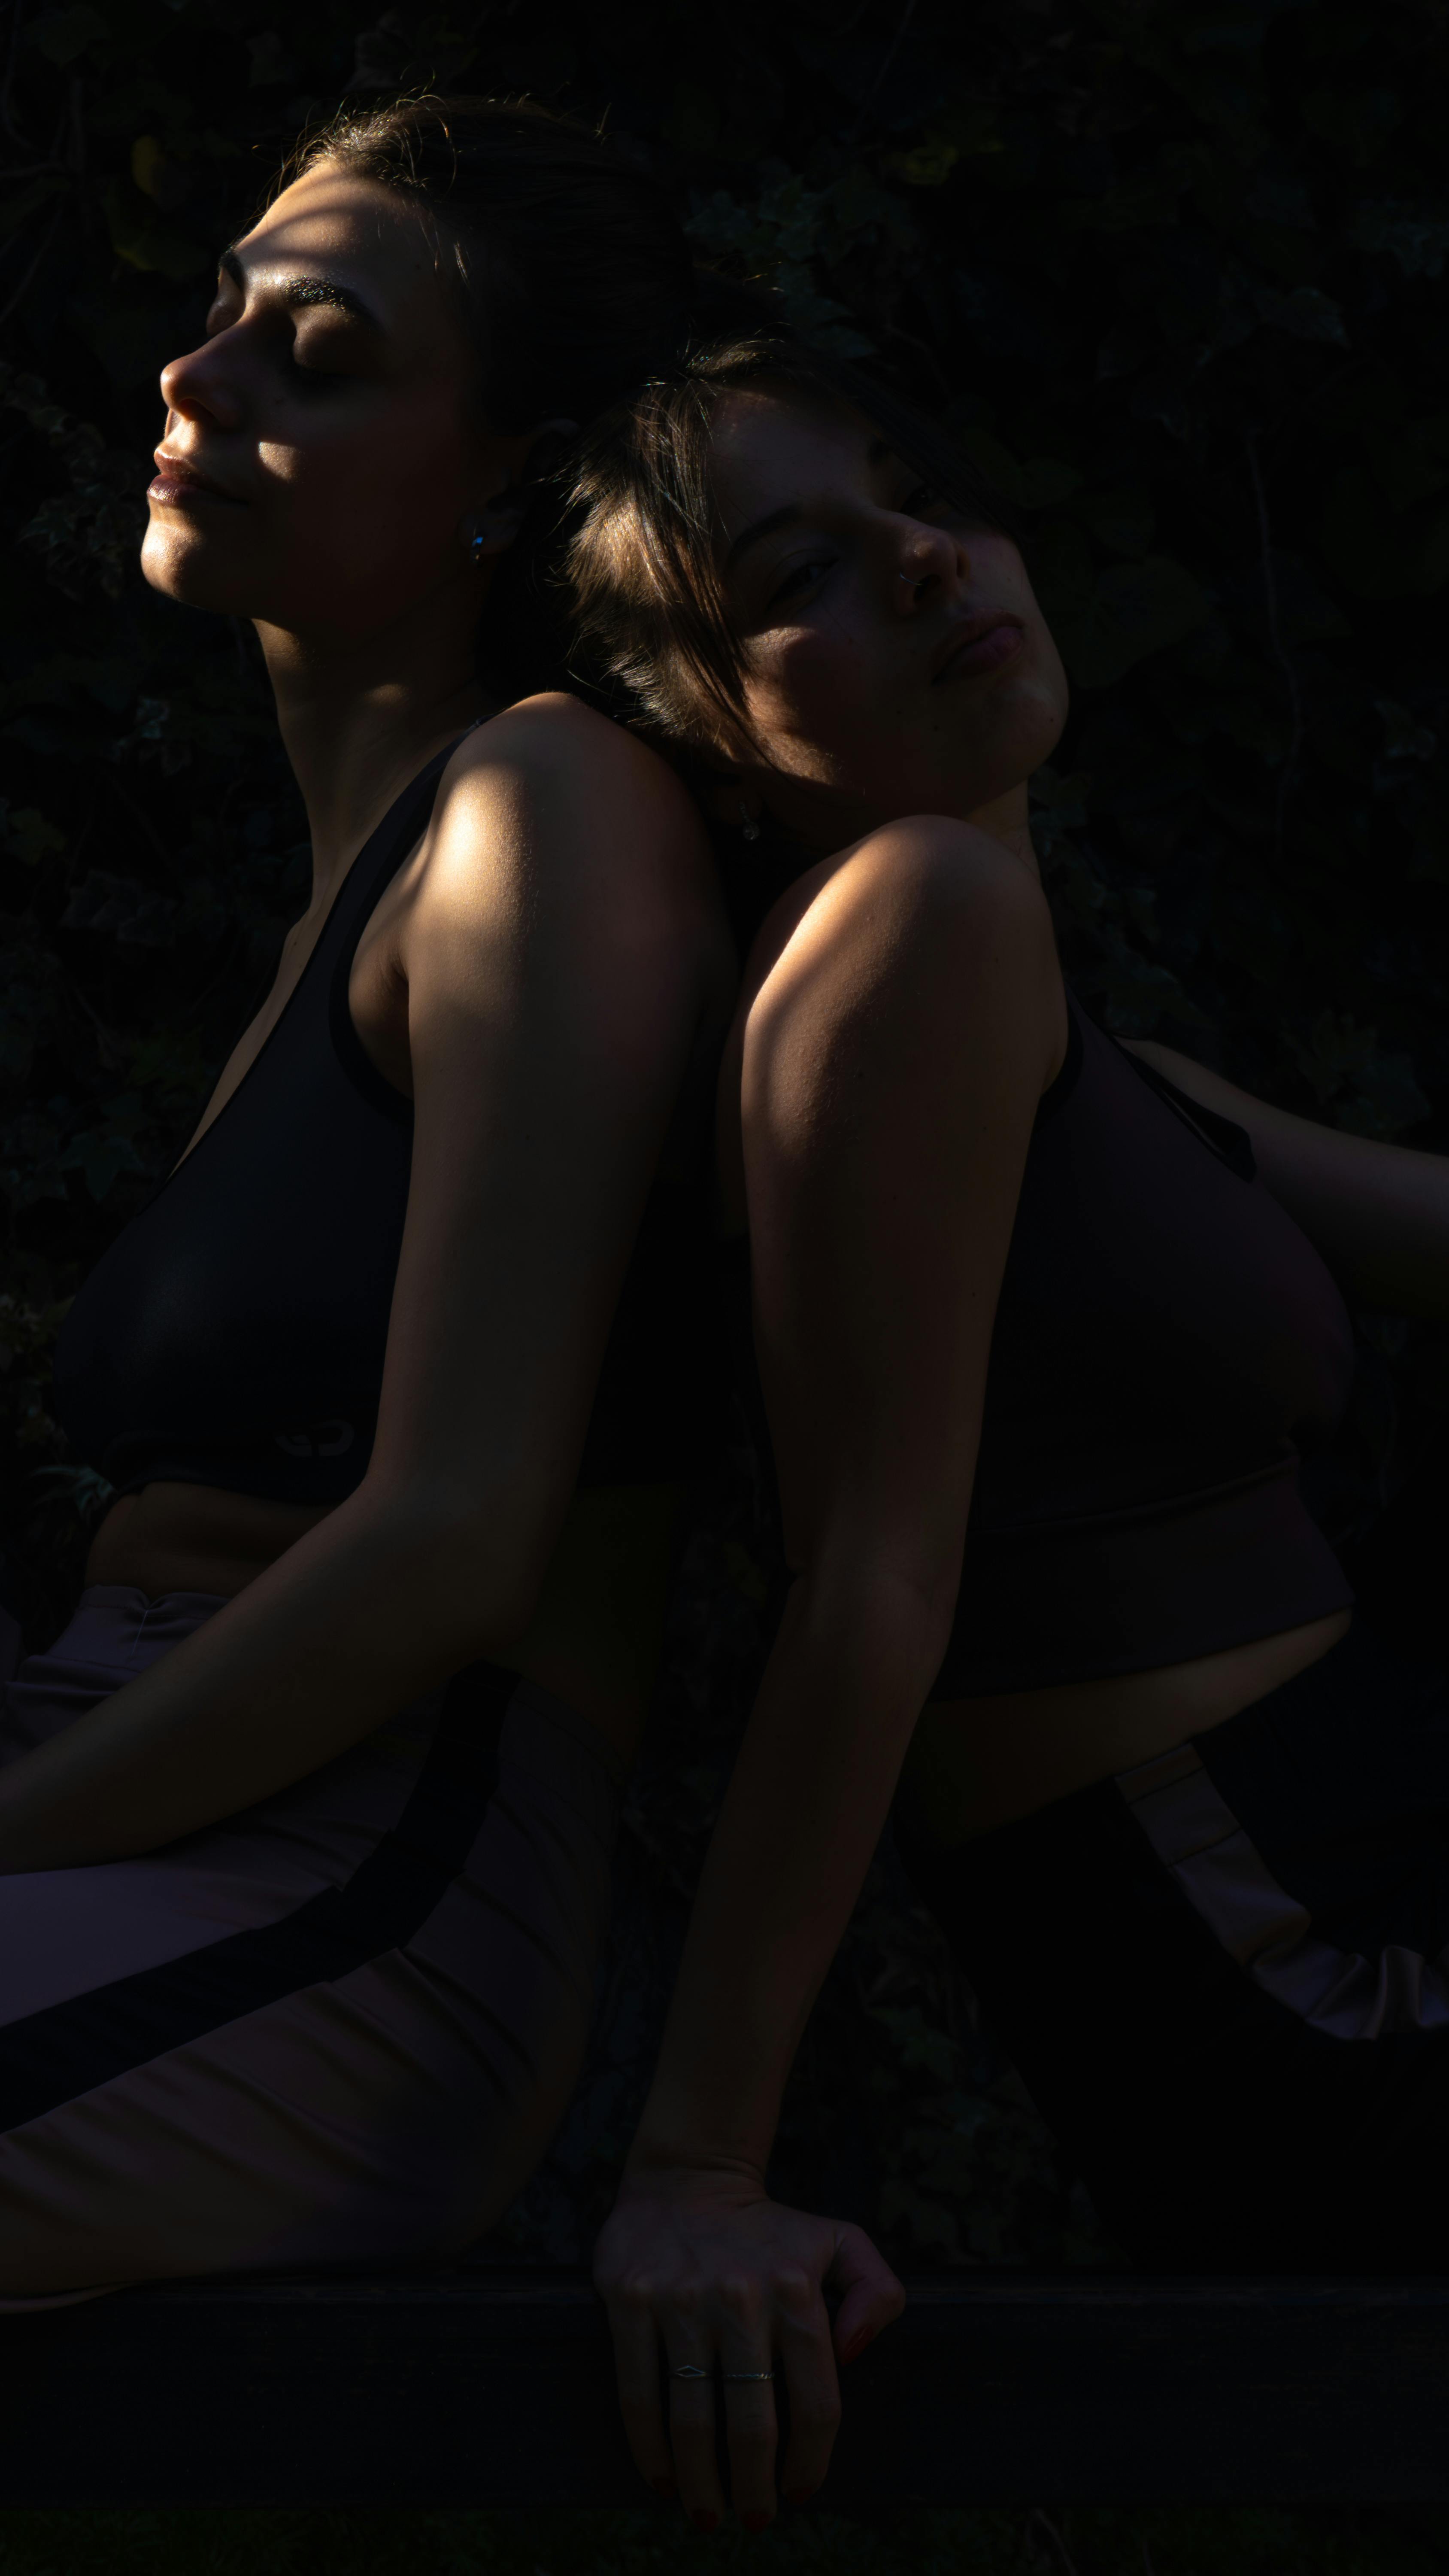
woman, beauty, fashion, black hair, black, elbow, undergarment, Human back, torso, model, thorax, photo shoot, fashion model, night, abdomen, love, shadow, active undergarment, lingerie, little black dress, hip, sleeveless shirt